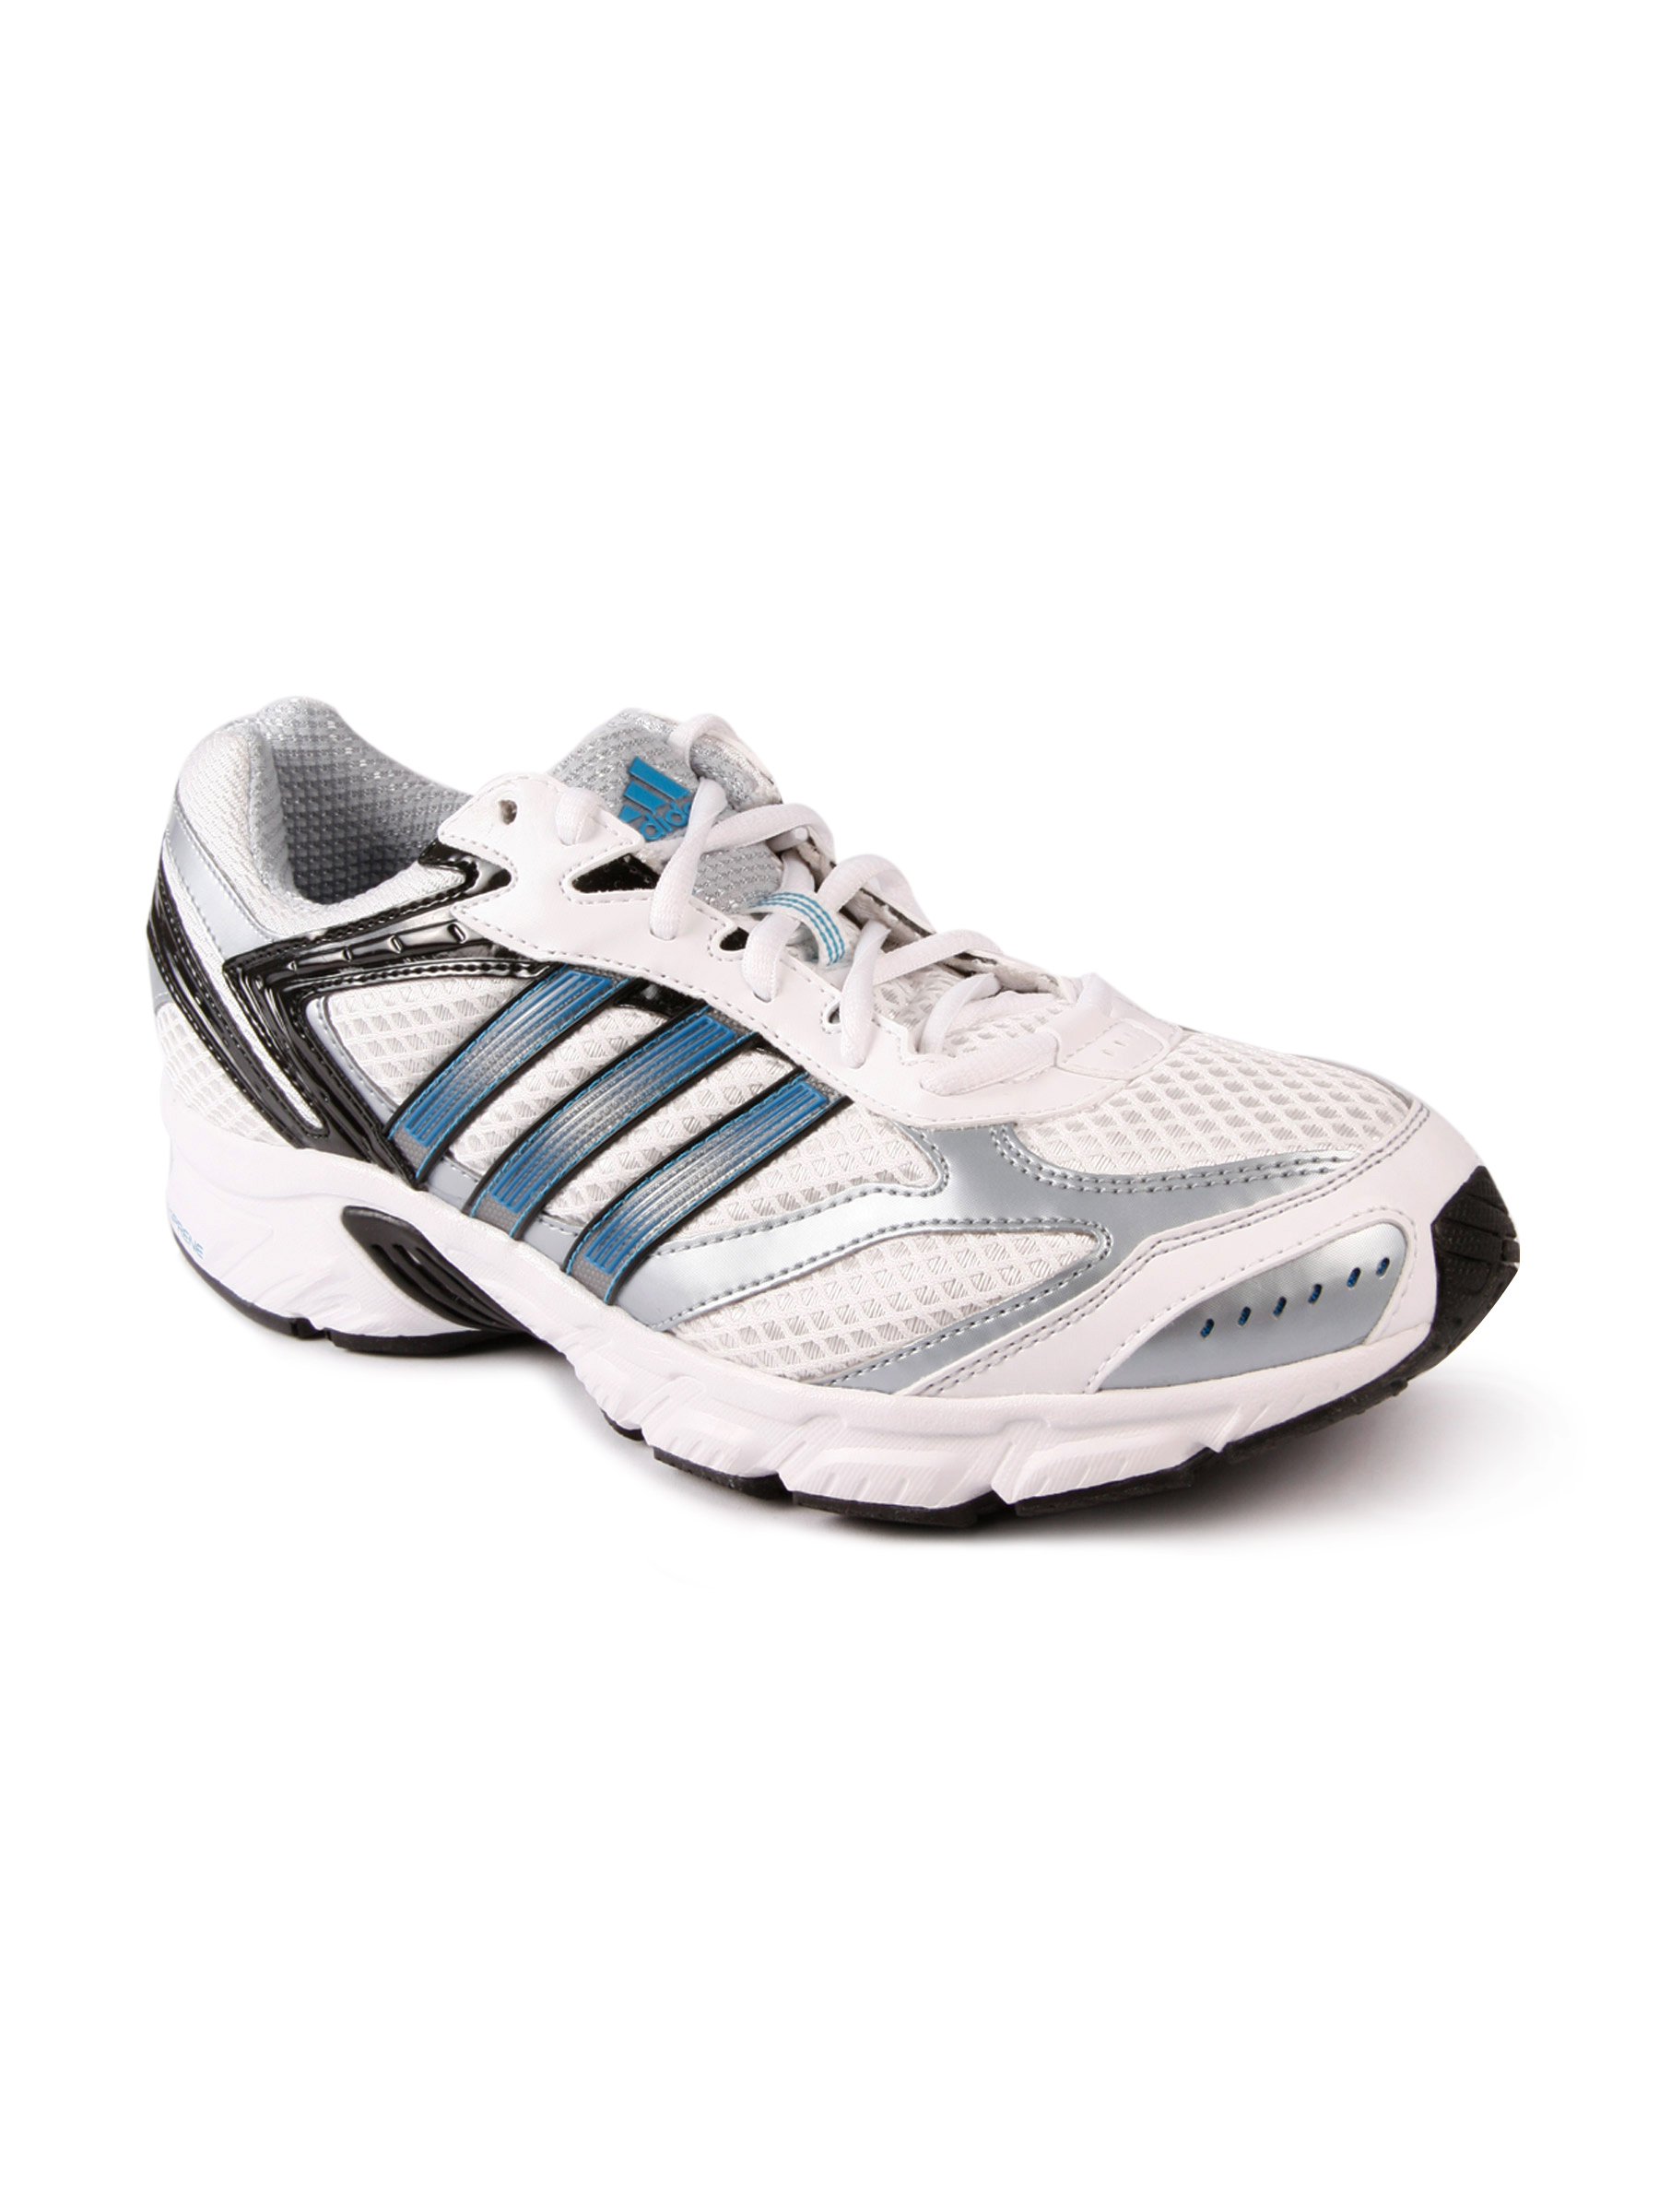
ADIDAS Men Duramo 3 M White Sports Shoes
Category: Footwear / Shoes / Sports Shoes
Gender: Men
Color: White
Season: Fall 2011
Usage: Sports